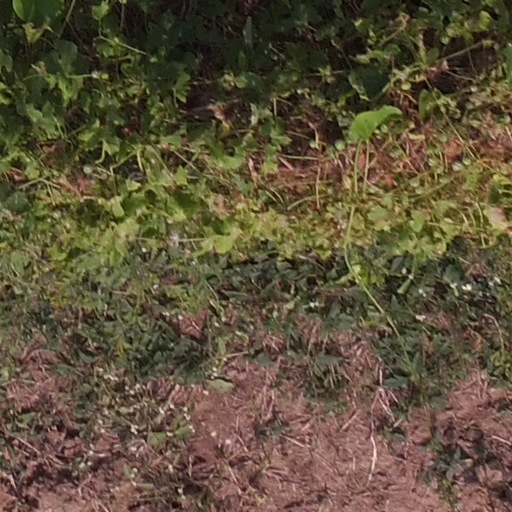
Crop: maize; corn